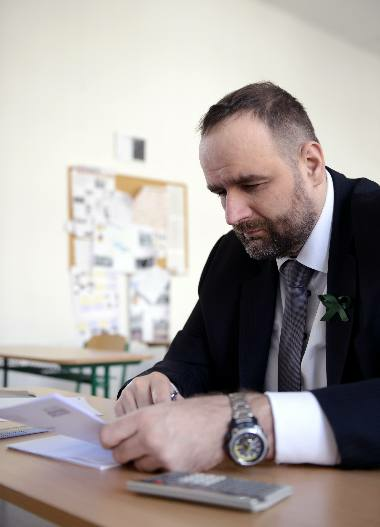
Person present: Yes